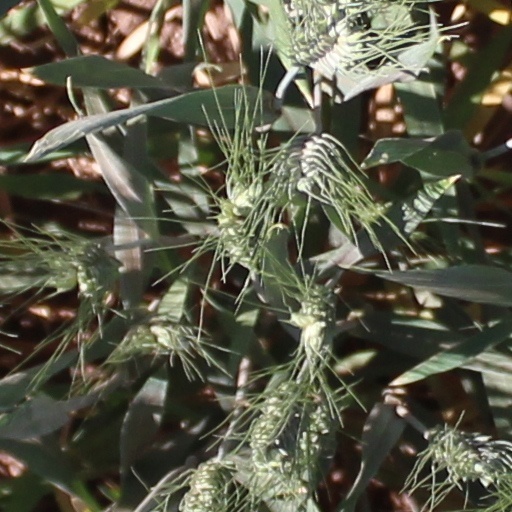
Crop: wheat